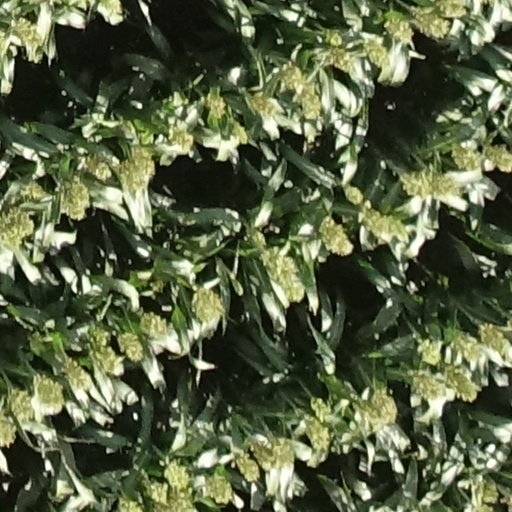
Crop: sorghum